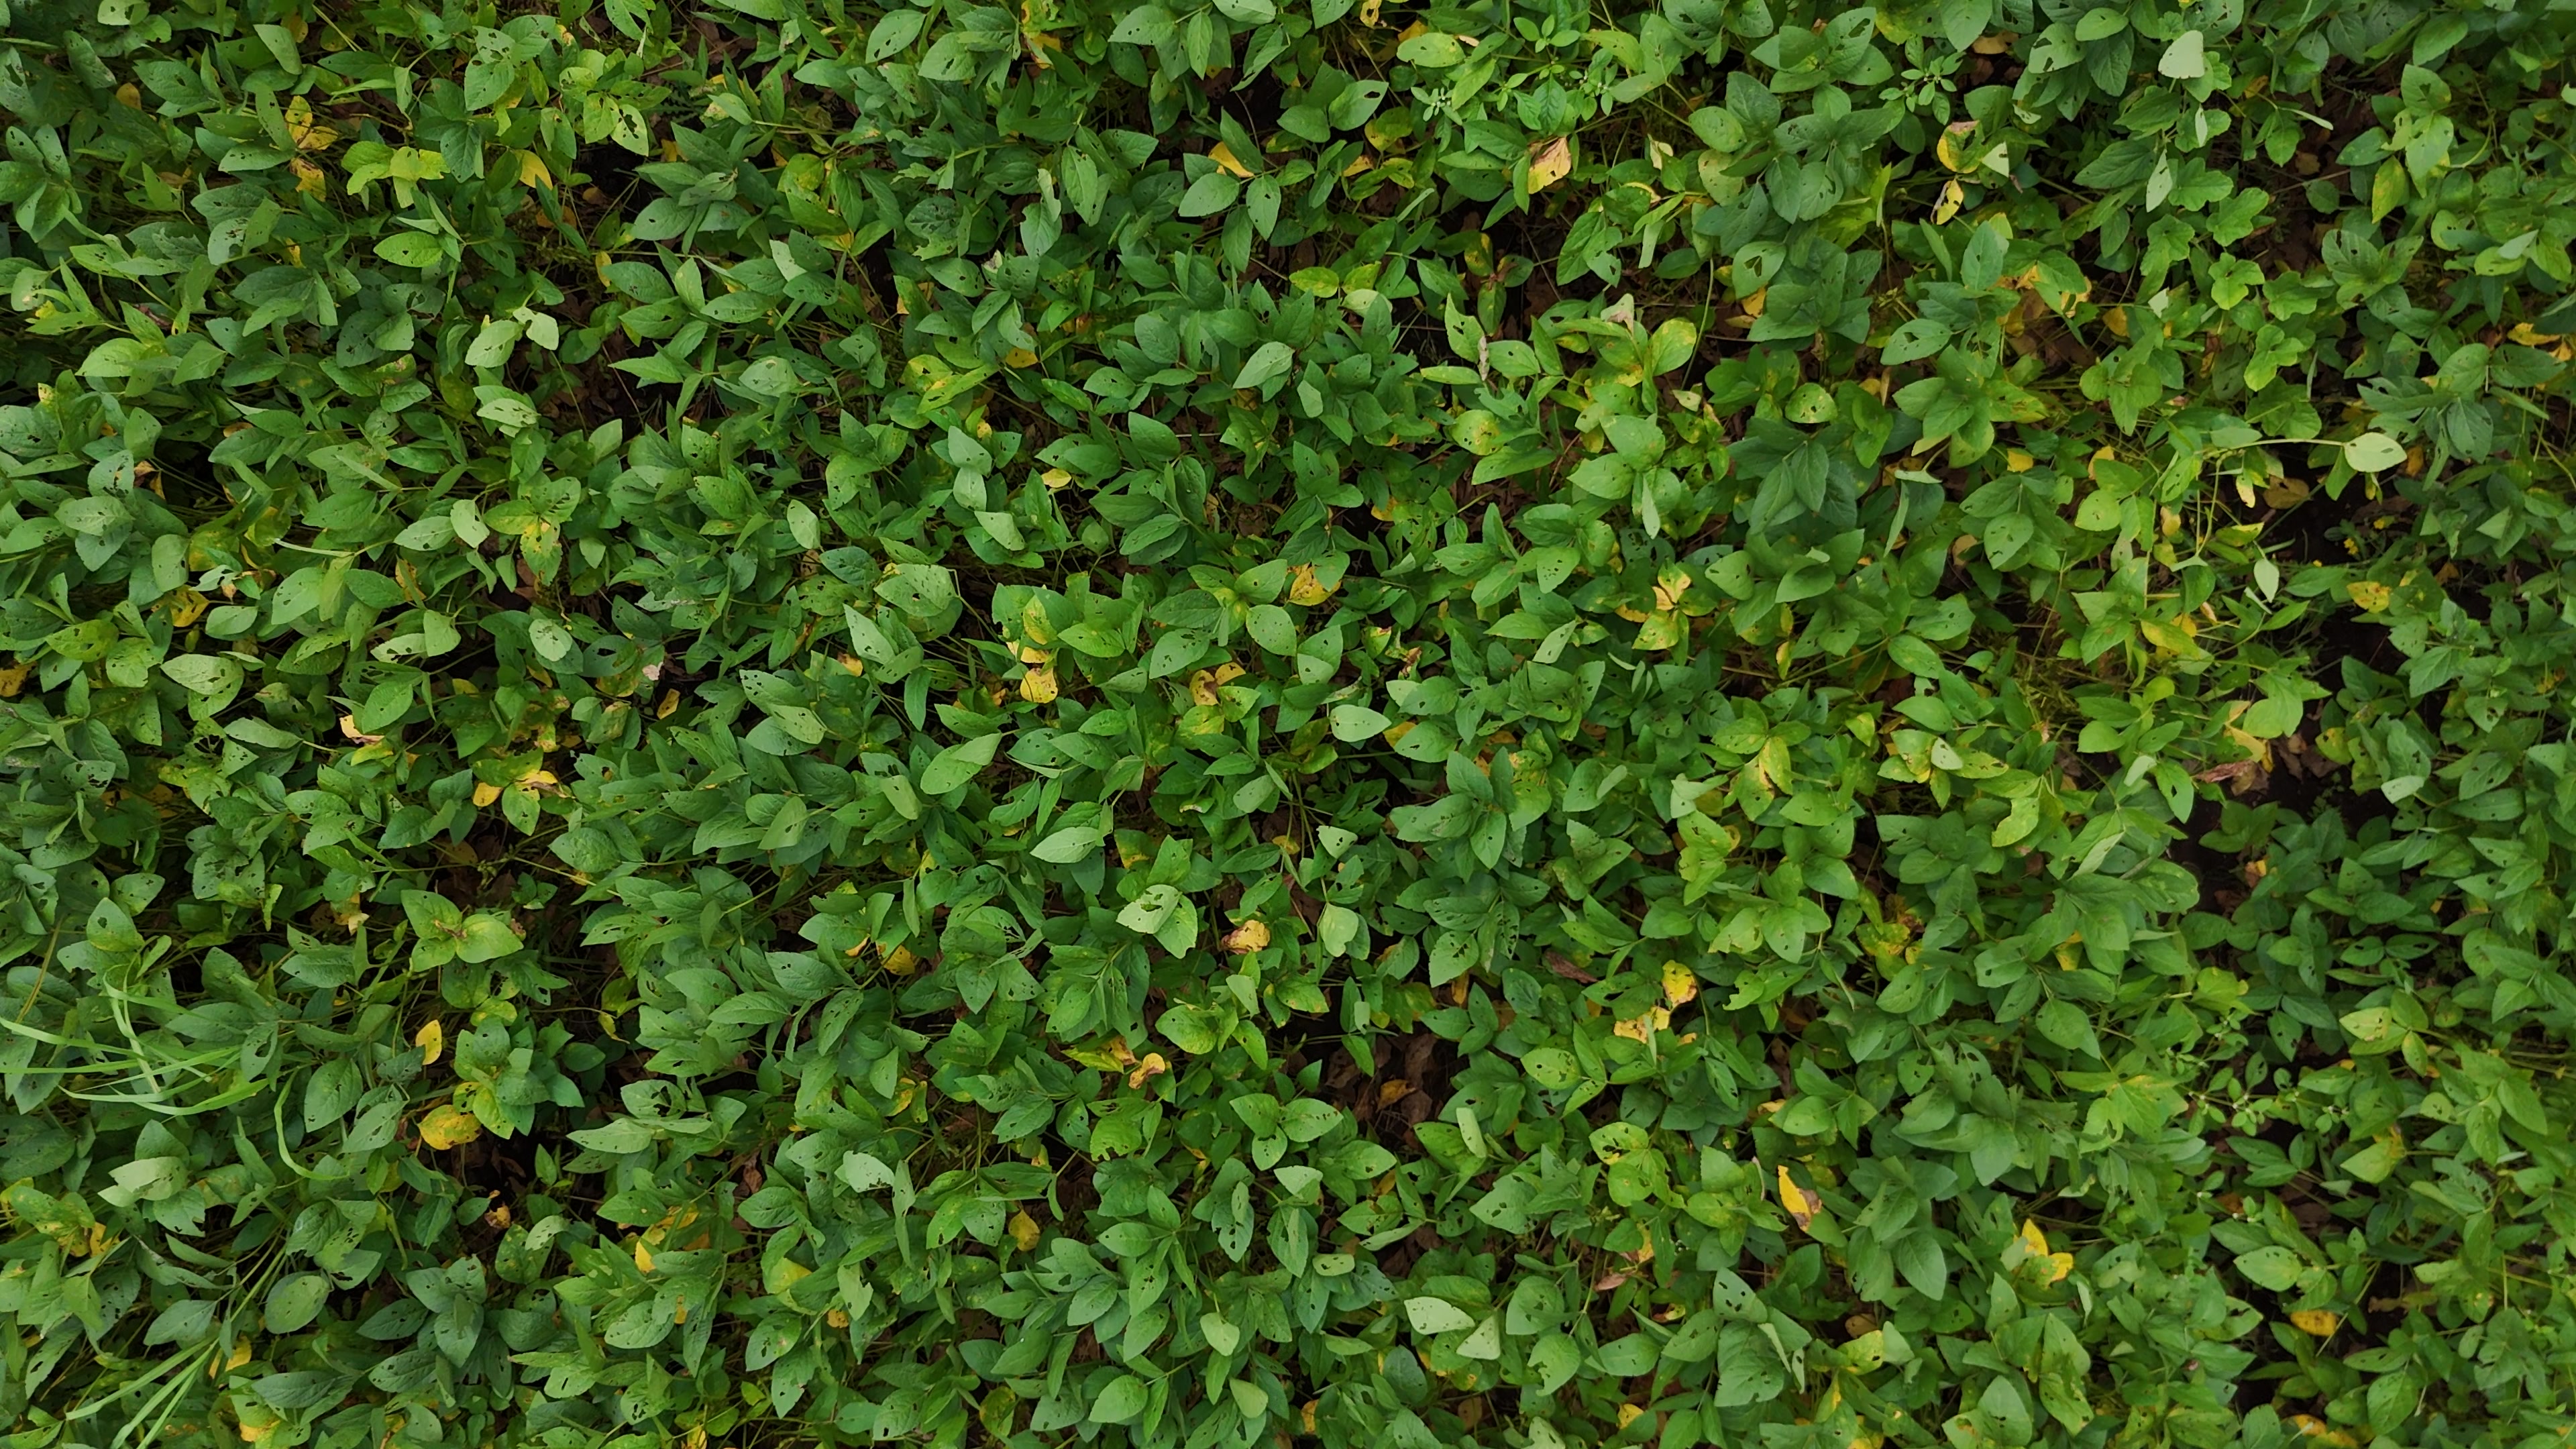
Label: Rust